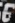
Number: 6